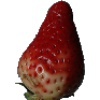
Label: Strawberry 1